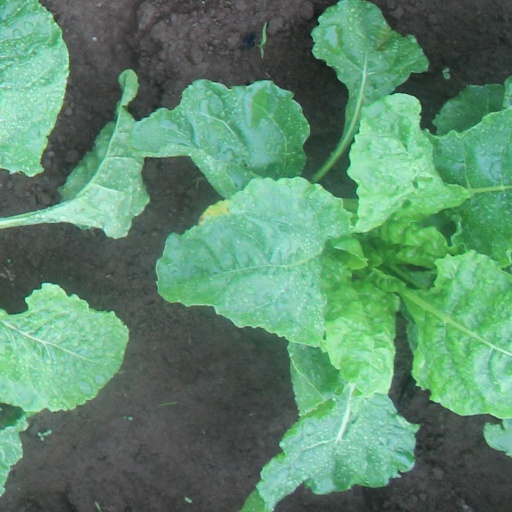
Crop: sugar beet